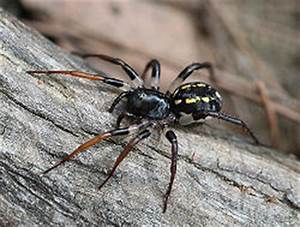
Label: ragno